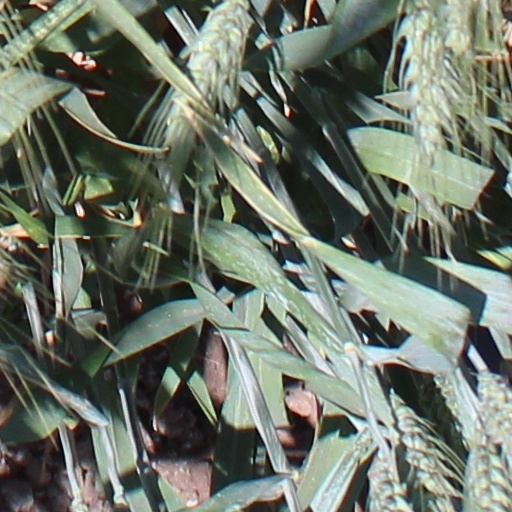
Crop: wheat